From Here to Eternity (musical)

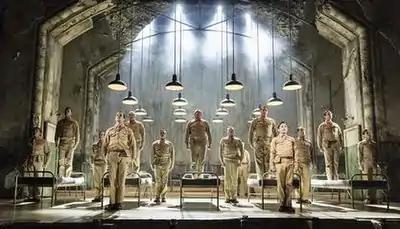
Male ensemble cast of "From Here to Eternity"

On 26 October 2012, producers announced that the show would play the Shaftesbury Theatre from September 2013, with tickets going on sale in April. The show has a book by Bill Oakes and is directed by Tamara Harvey, with choreography by Javier De Frutos, orchestrations by David White, set and costume design by Soutra Gilmour, lighting design by Bruno Poet and sound design by Mick Potter. The musical features an original score, with music by Stuart Brayson and lyrics by Tim Rice. The musical adaption marked Rice's first entirely new show since "Aida" and Brayson's first West End musical. Former US Marine Ray Elliott, also head of the James Jones literary society, was hired to ensure an accurate picture of military life for the era. Elliott read the script to ensure it was realistic, ran military drills, taught the cast how to salute all ranks and how to hold rifles correctly. The show received its first public outing as part of West End Live in June 2013, with star Robert Lonsdale singing "Fight the Fight".